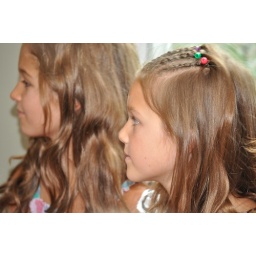
jenkins girls sport only the finest in beach hair